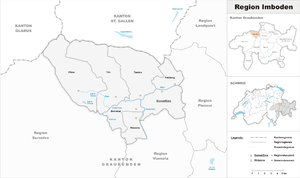
La région d'Imboden est une région du canton des Grisons en Suisse.